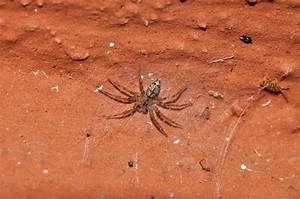
Label: spider